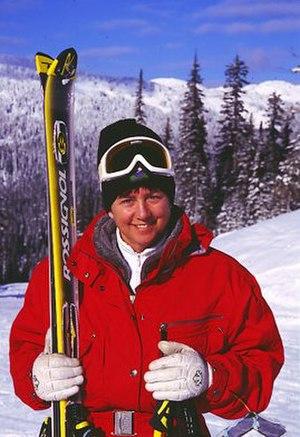
Nancy Catherine Greene Raine, née le 11 mai 1943 à Ottawa, est une skieuse alpine et femme politique canadienne.